About Face: Veterans Against the War

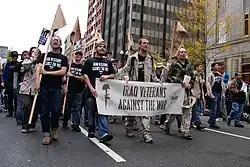
Iraq Against the War marching in Boston, October 2007

About Face (formerly Iraq Veterans Against the War) is an advocacy group founded in 2004 of formerly active-duty United States military personnel, Iraq War veterans, Afghanistan War veterans, and other veterans who have served since the September 11, 2001 attacks; who were opposed to the U.S. military invasion and occupation in Iraq from 2003 to 2011. The organization advocated the immediate withdrawal of all coalition forces in Iraq, and reparations paid to the Iraqi people. It also provides support services for returning veterans including health care and mental health.